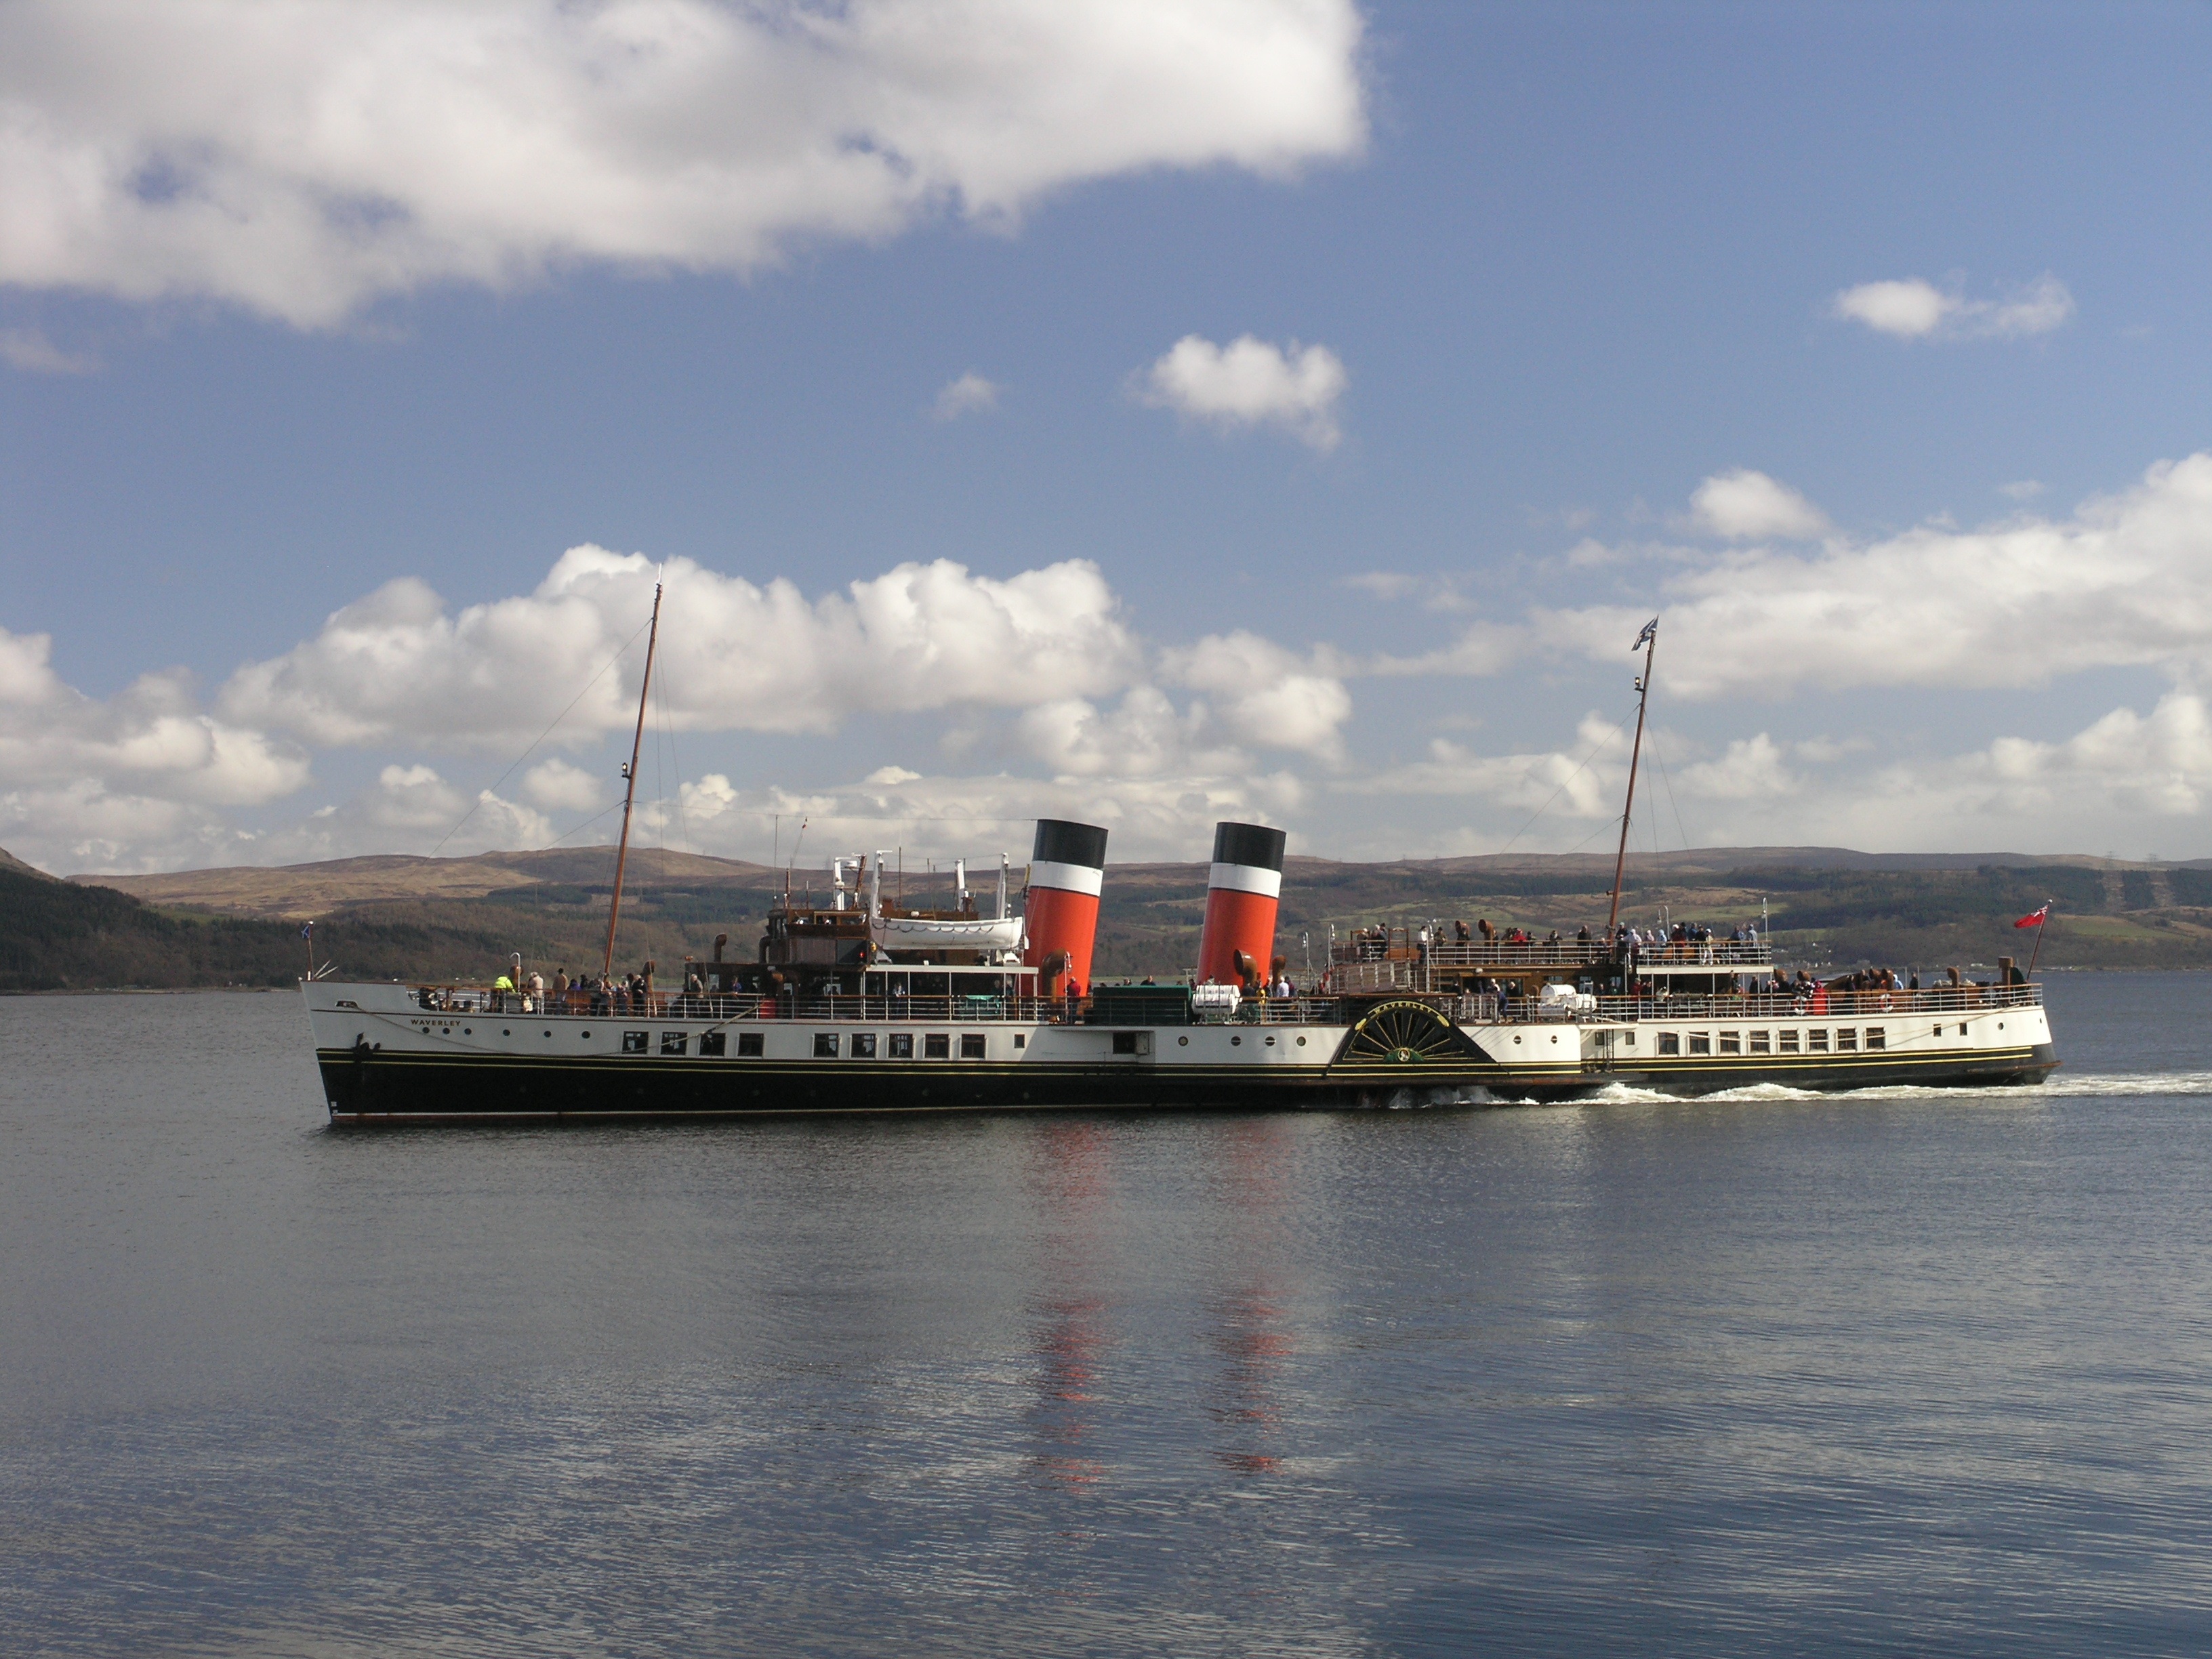
sea, coast, water, ocean, boat, vintage, wheel, old, river, ship, summer, transport, paddle, vessel, vehicle, bay, harbor, historic, cargo ship, waterway, cruise, ferry, channel, steamer, tugboat, steamship, watercraft, steamboat, container ship, passenger ship, riverboat, paddle steamer, freight transport, ocean liner, bulk carrier